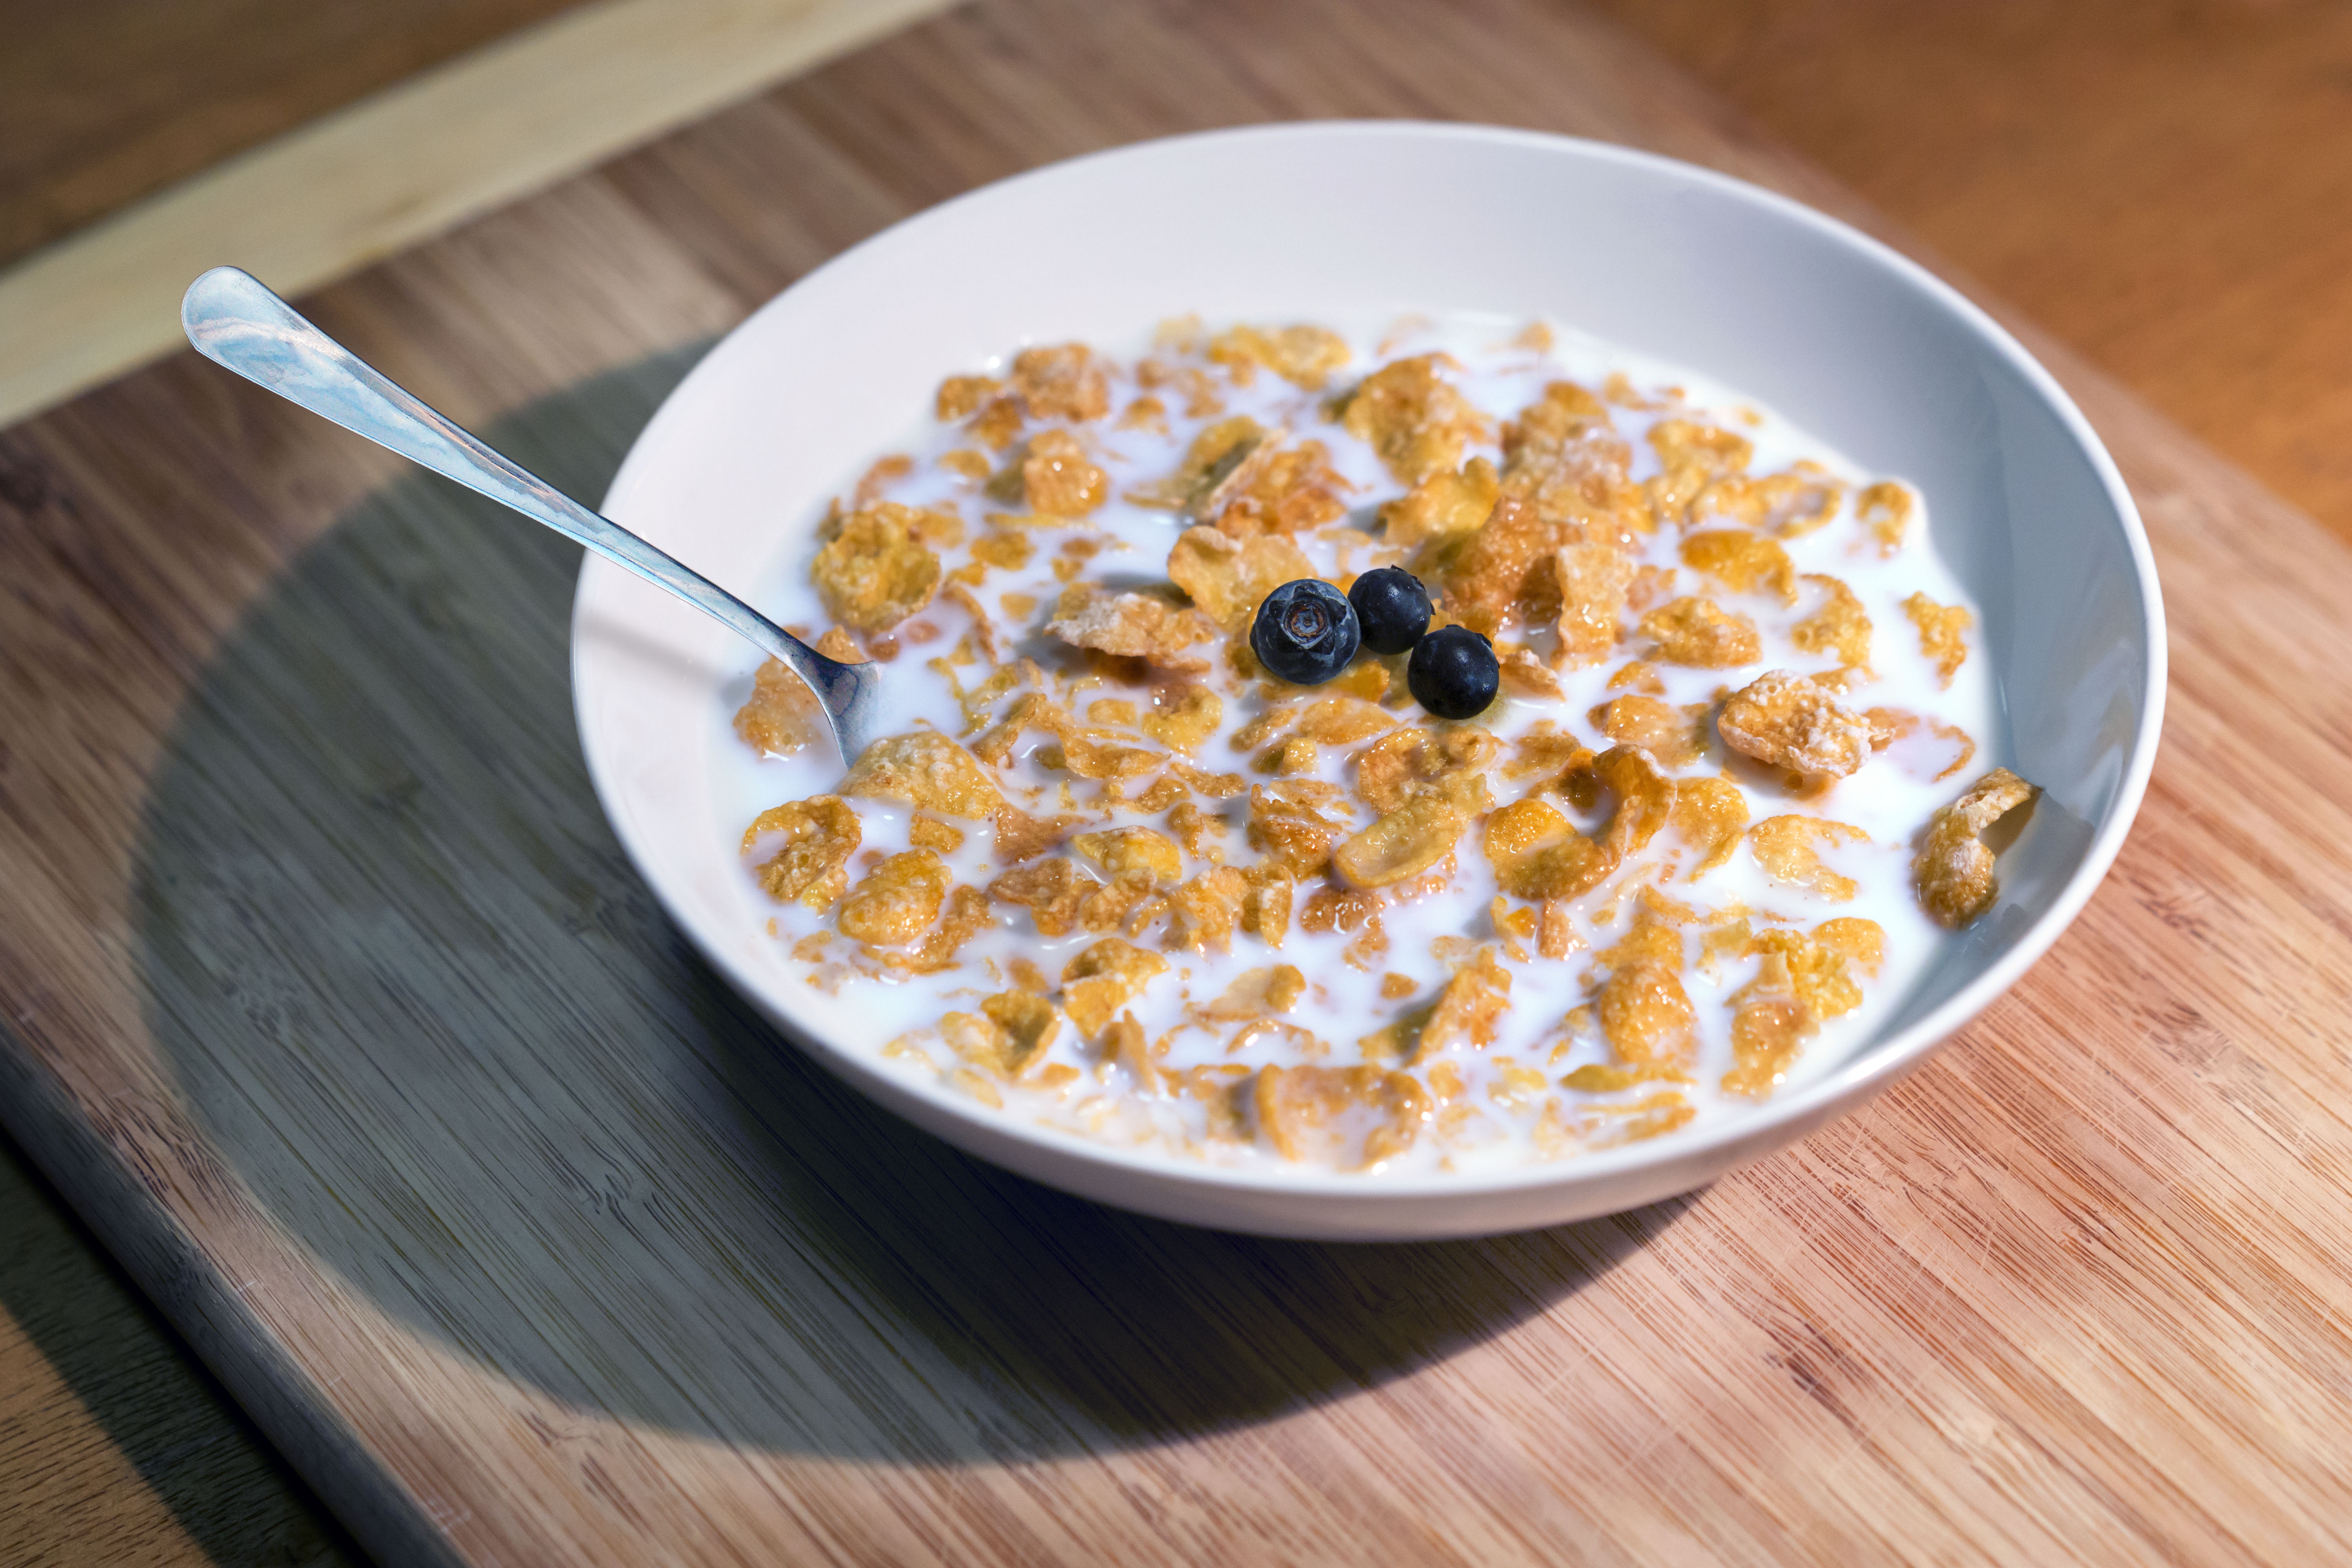
grain, berry, bowl, dish, meal, food, produce, blueberry, breakfast, milk, dessert, cuisine, delicious, spoon, cereal, nutrition, vegetarian food, muesli, breakfast cereal, snack food, frosted flakes